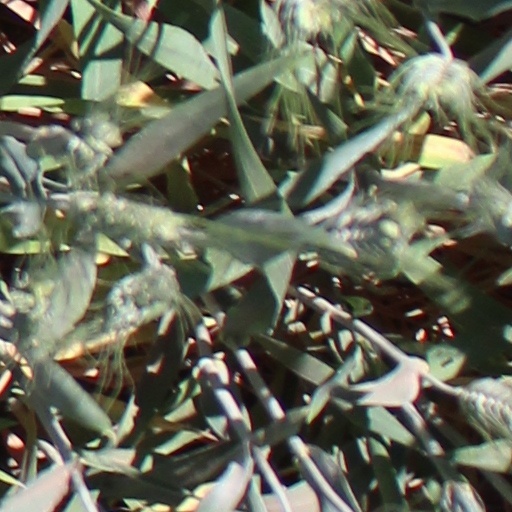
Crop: wheat